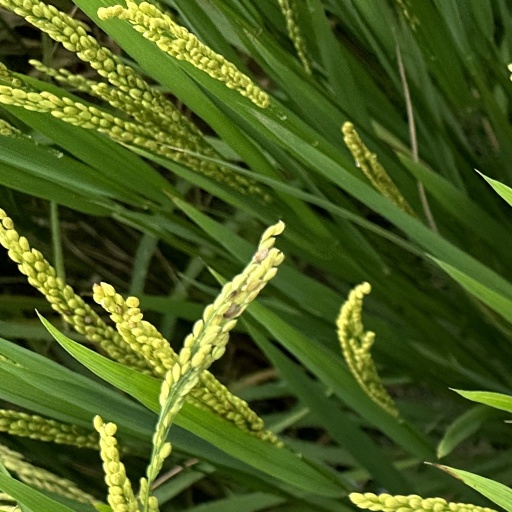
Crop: rice